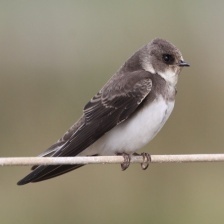
Species: SAND MARTIN
Scientific name: RIPARIA RIPARIA